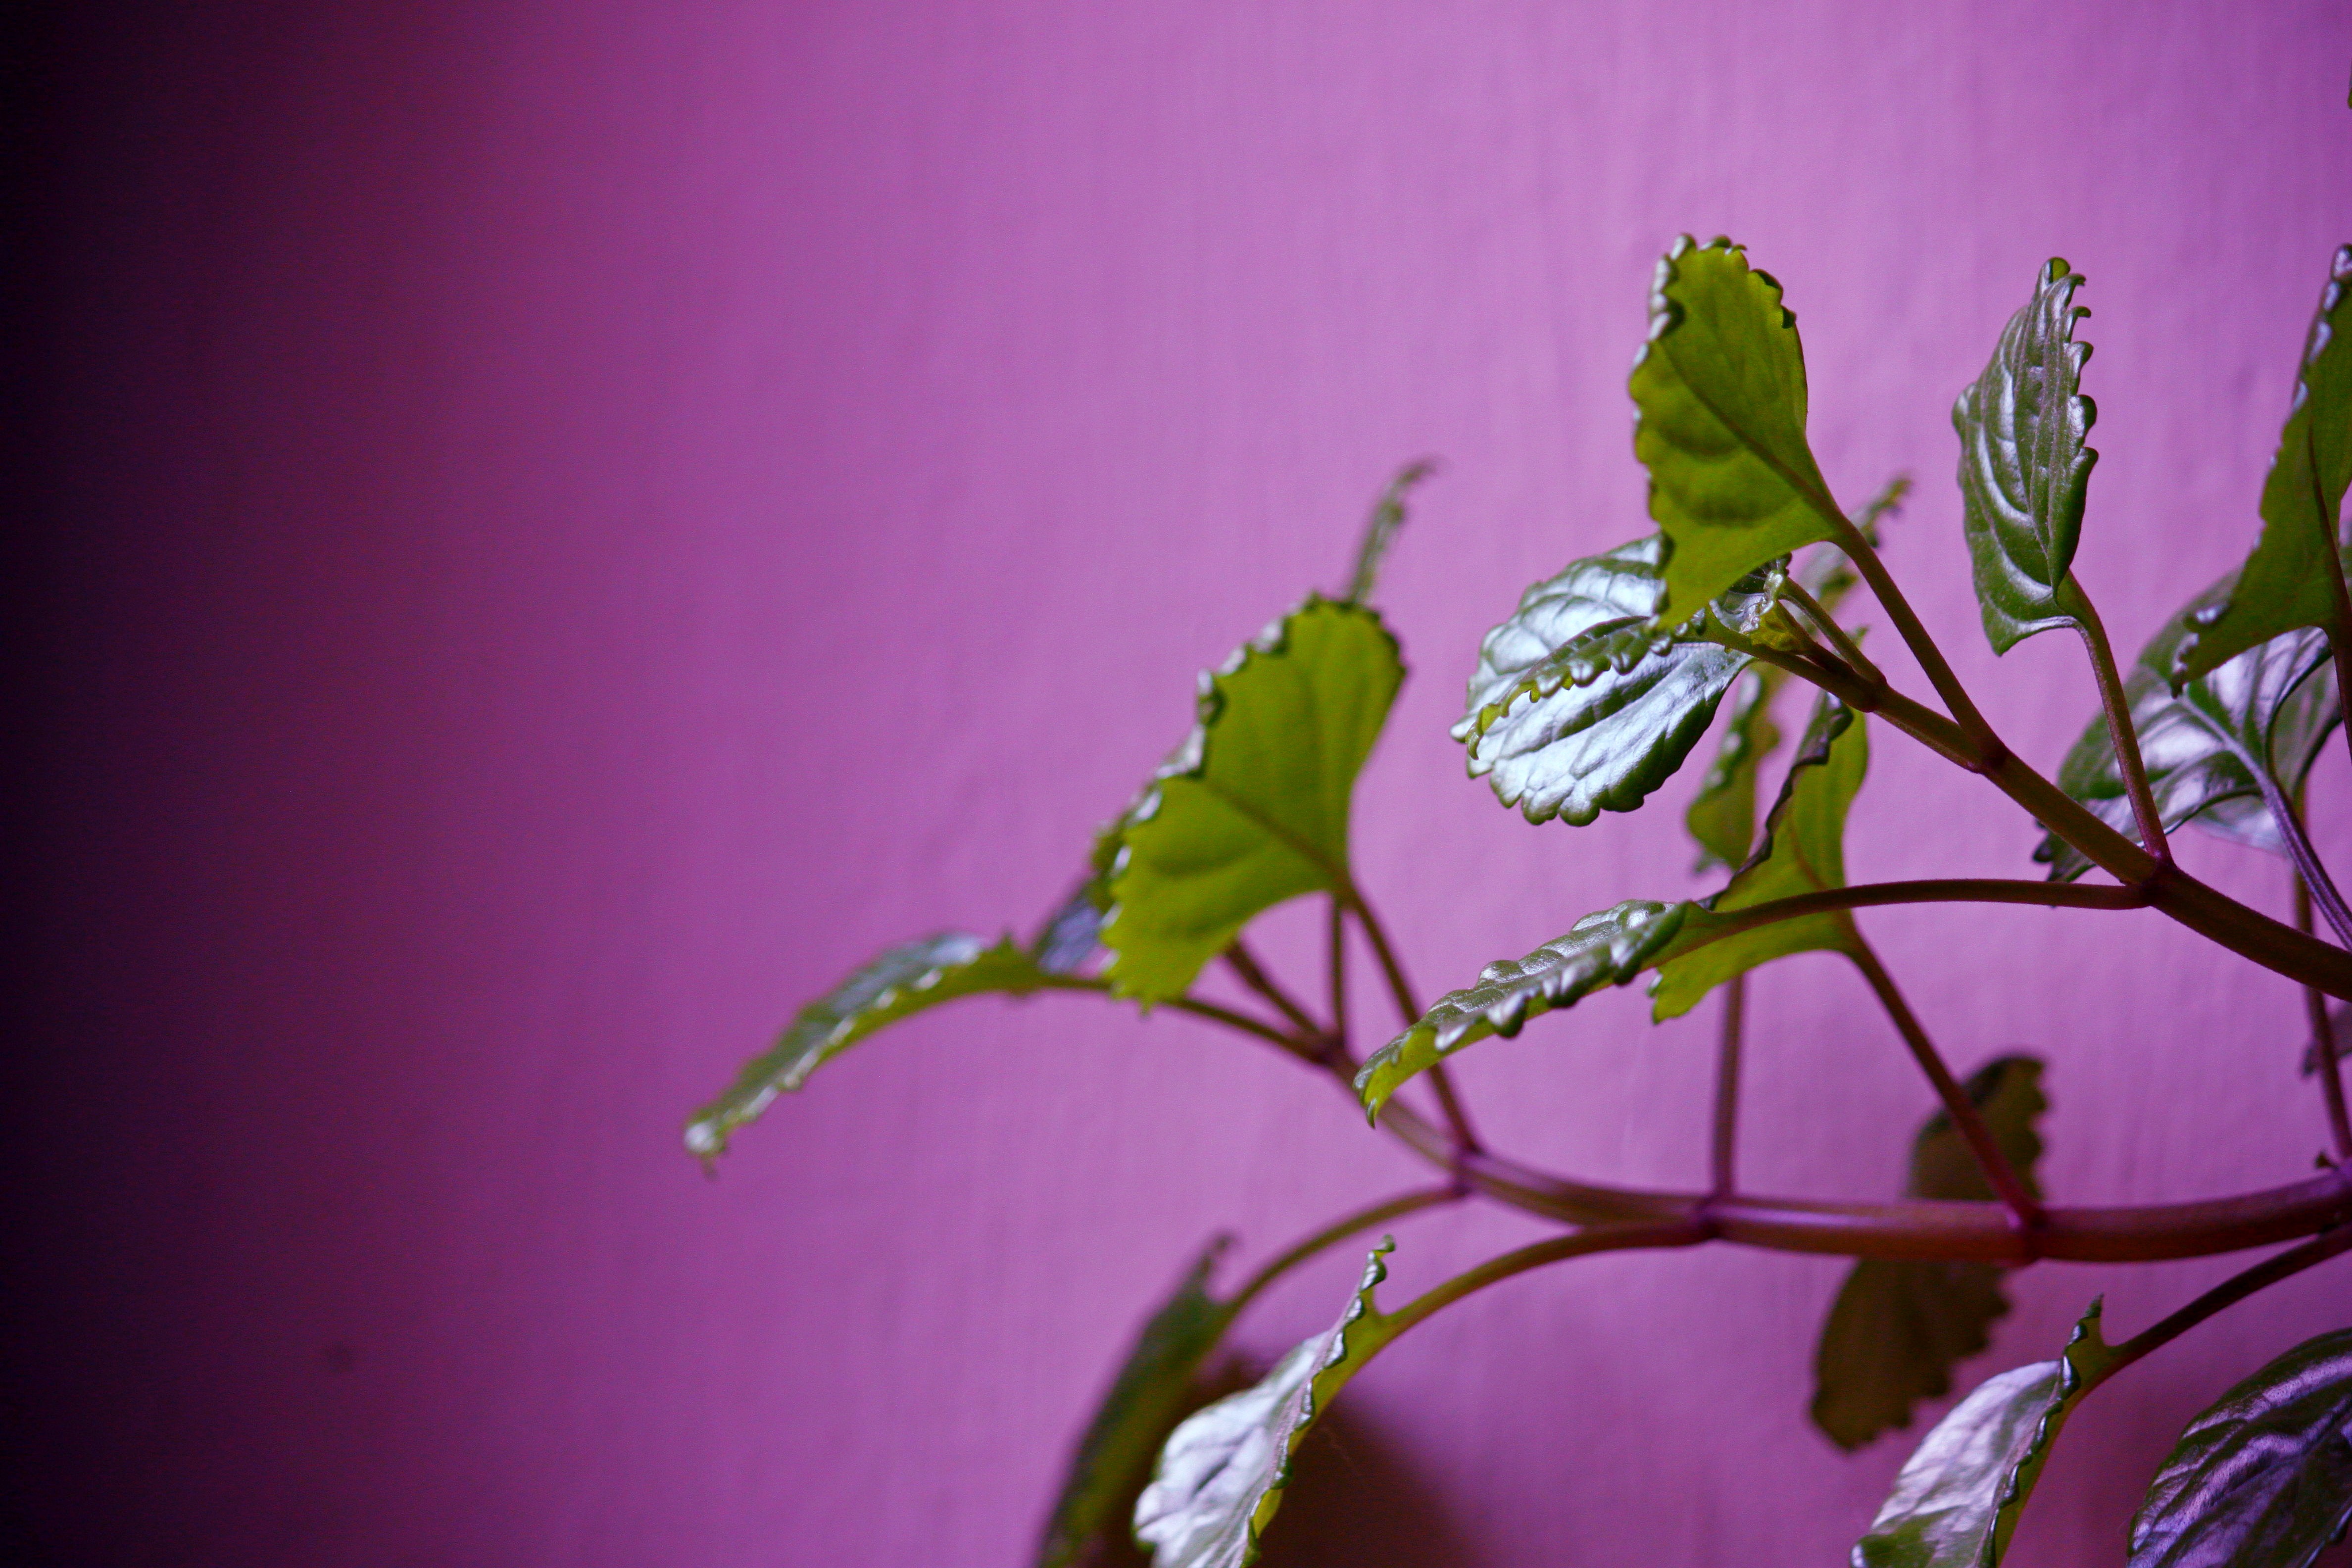
branch, blossom, plant, photography, leaf, flower, purple, petal, green, pink, flora, plants, close up, leaves, macro photography, flowering plant, plant stem, land plant